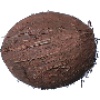
Label: Cocos 1